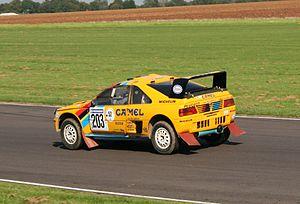
Peugeot Sport est le département compétition du constructeur automobile français Peugeot. Son siège social se situe comme Citroën Racing et DS Performance à Satory, dans le cluster technologique Paris-Saclay.